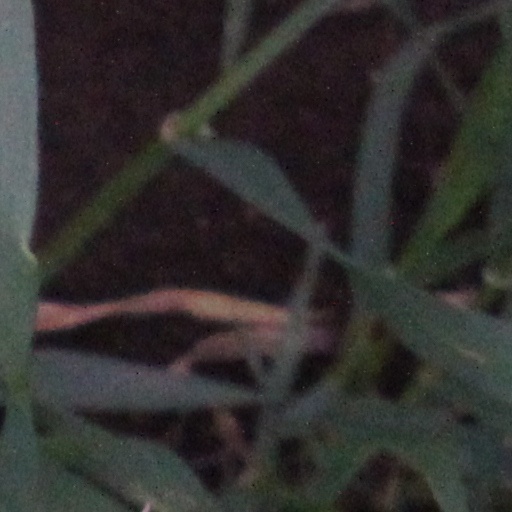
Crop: wheat